Portugal in the Reconquista

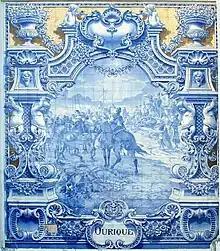
Commeorative azulejo tile panel dedicated to the Battle of Ourique.

After the Treaty of Tuy was signed and peace sealed with Emperor Alfonso VII of León, king Afonso Henriques led a major raid in Muslim territory. The moment was well selected as the Leonese had laid sieged Oreja and the Almoravids would have been preoccupied with aiding the beleaguered castle. Little resistance could thus be mounted by the western garrisons against the Portuguese king and his troops, who faced little resistance as they advanced.